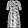
Label: Dress